Describe the emotion expressed in this image:  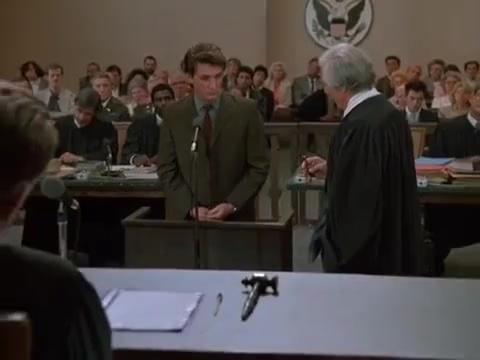
This person displays Suffering, valence and arousal with low intensity.